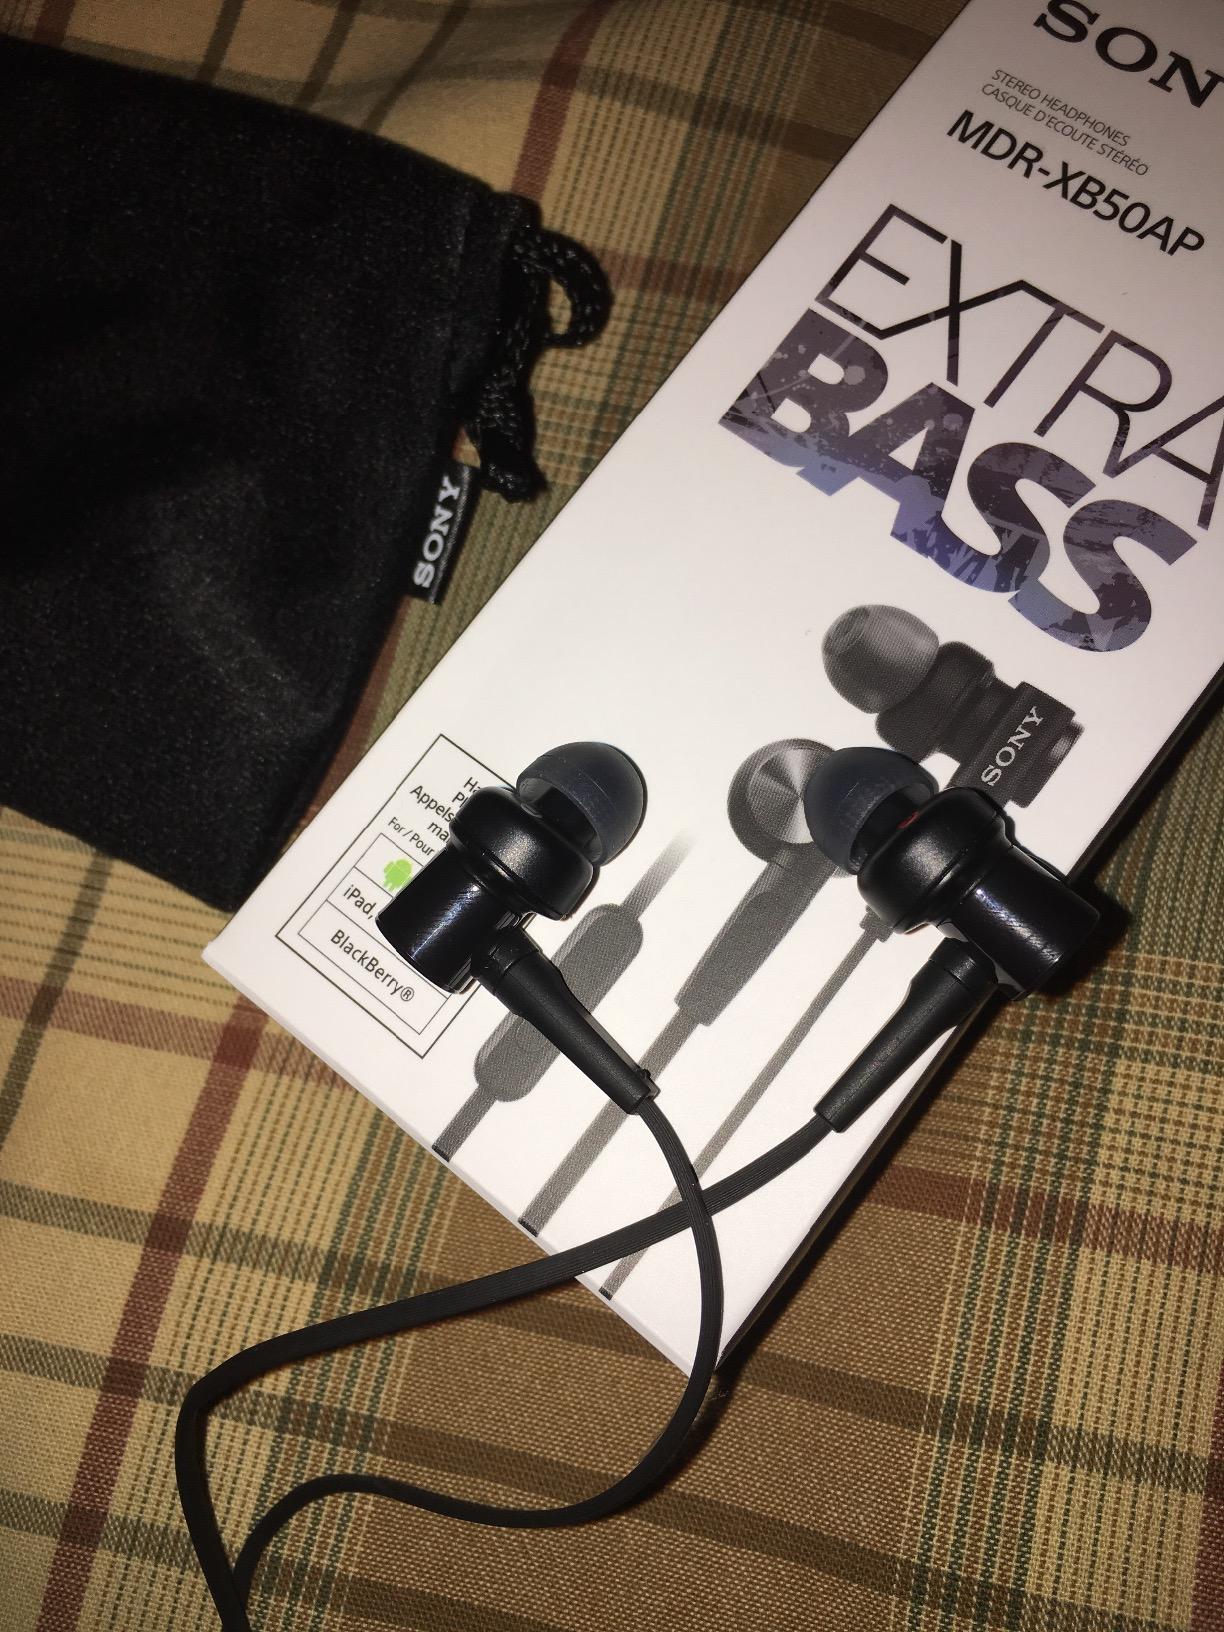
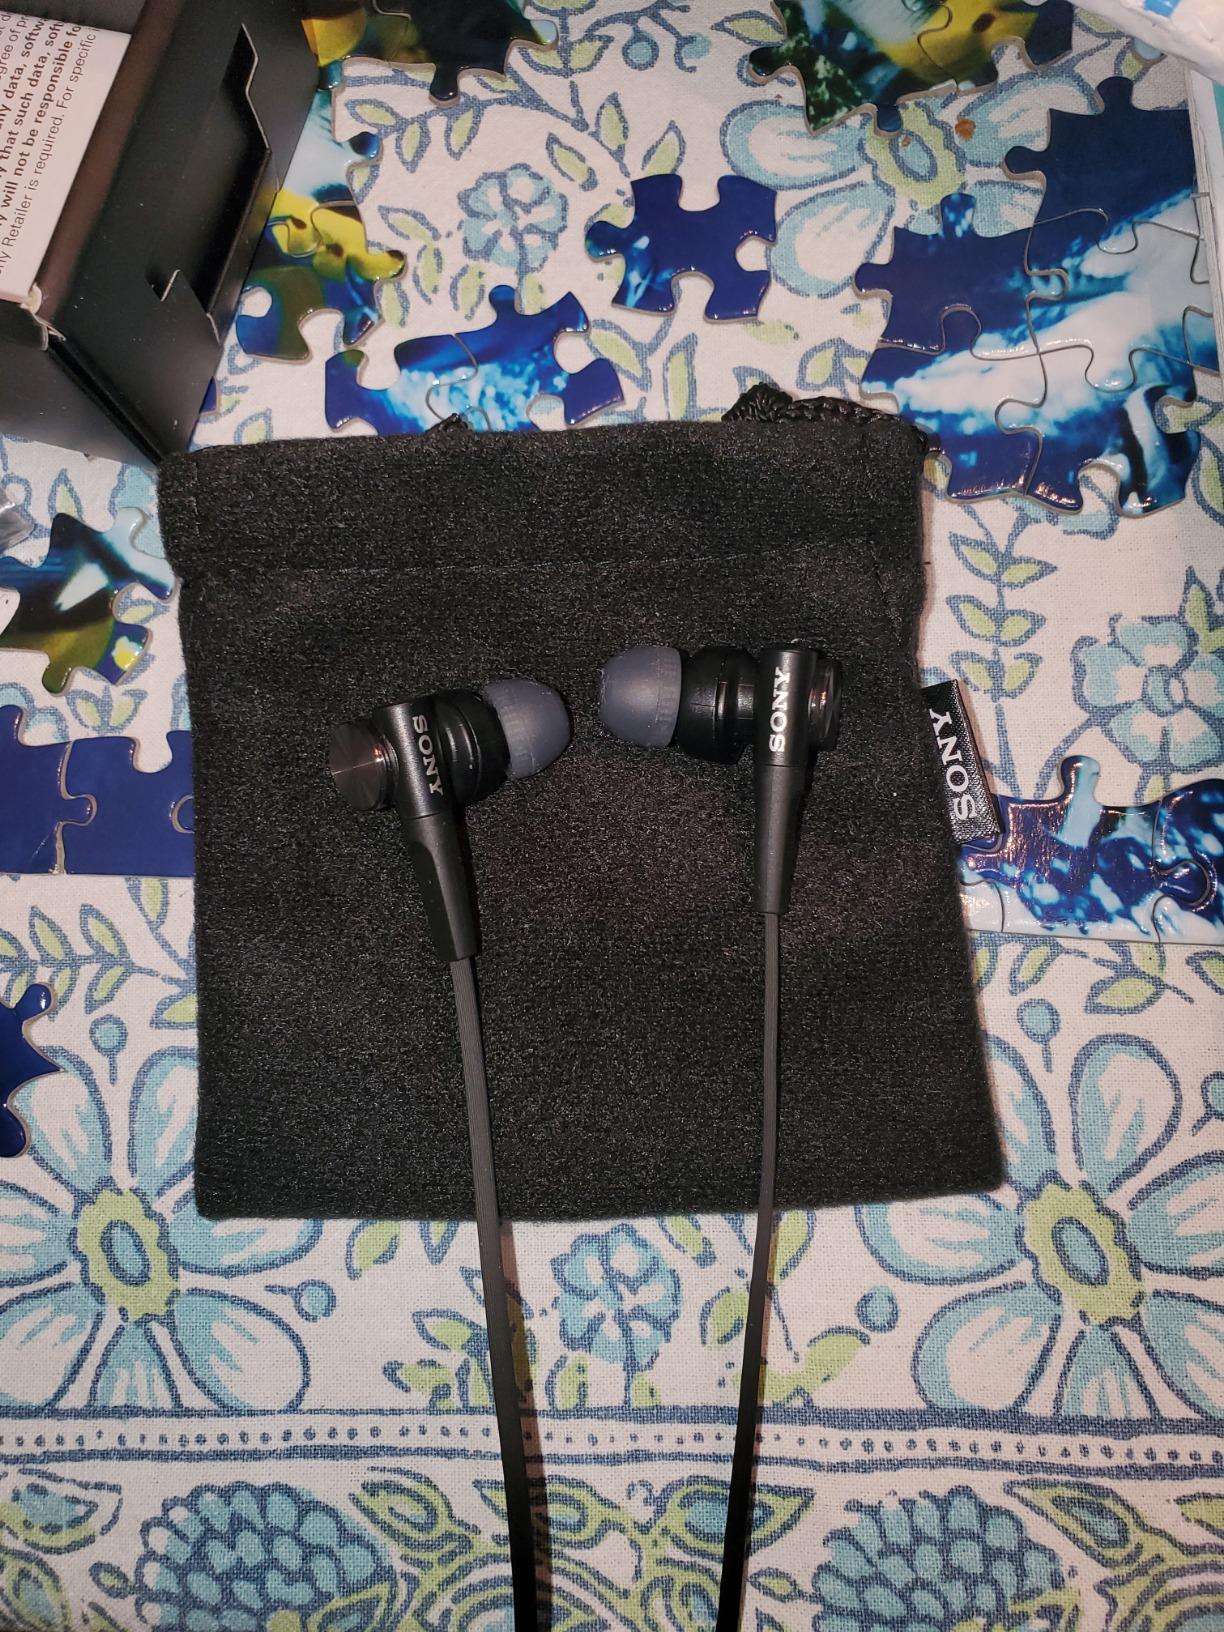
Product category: headphones
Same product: yes